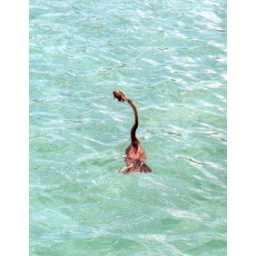
The bird just reached down in the water and pulled out a fish for dinner!